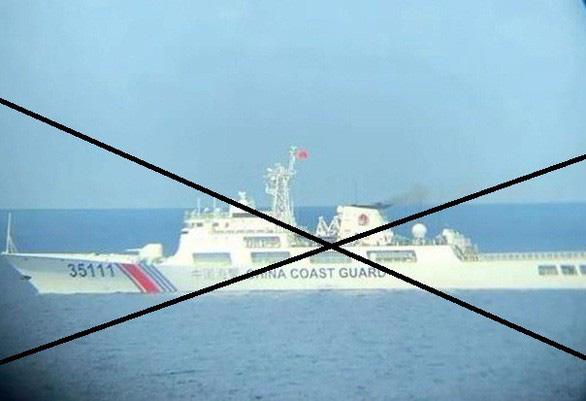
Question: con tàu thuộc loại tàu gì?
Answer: con tàu thuộc loại tàu tuần tra